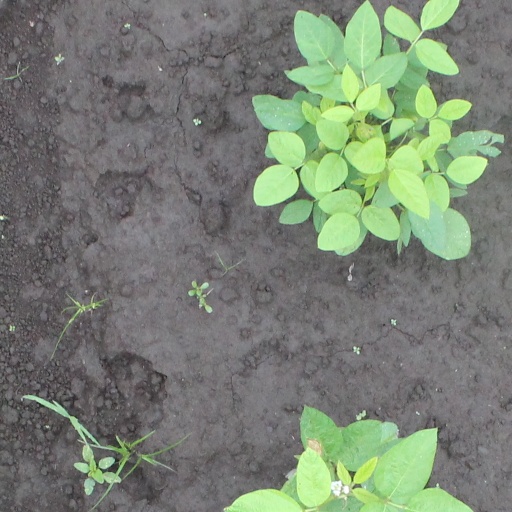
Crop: soybean